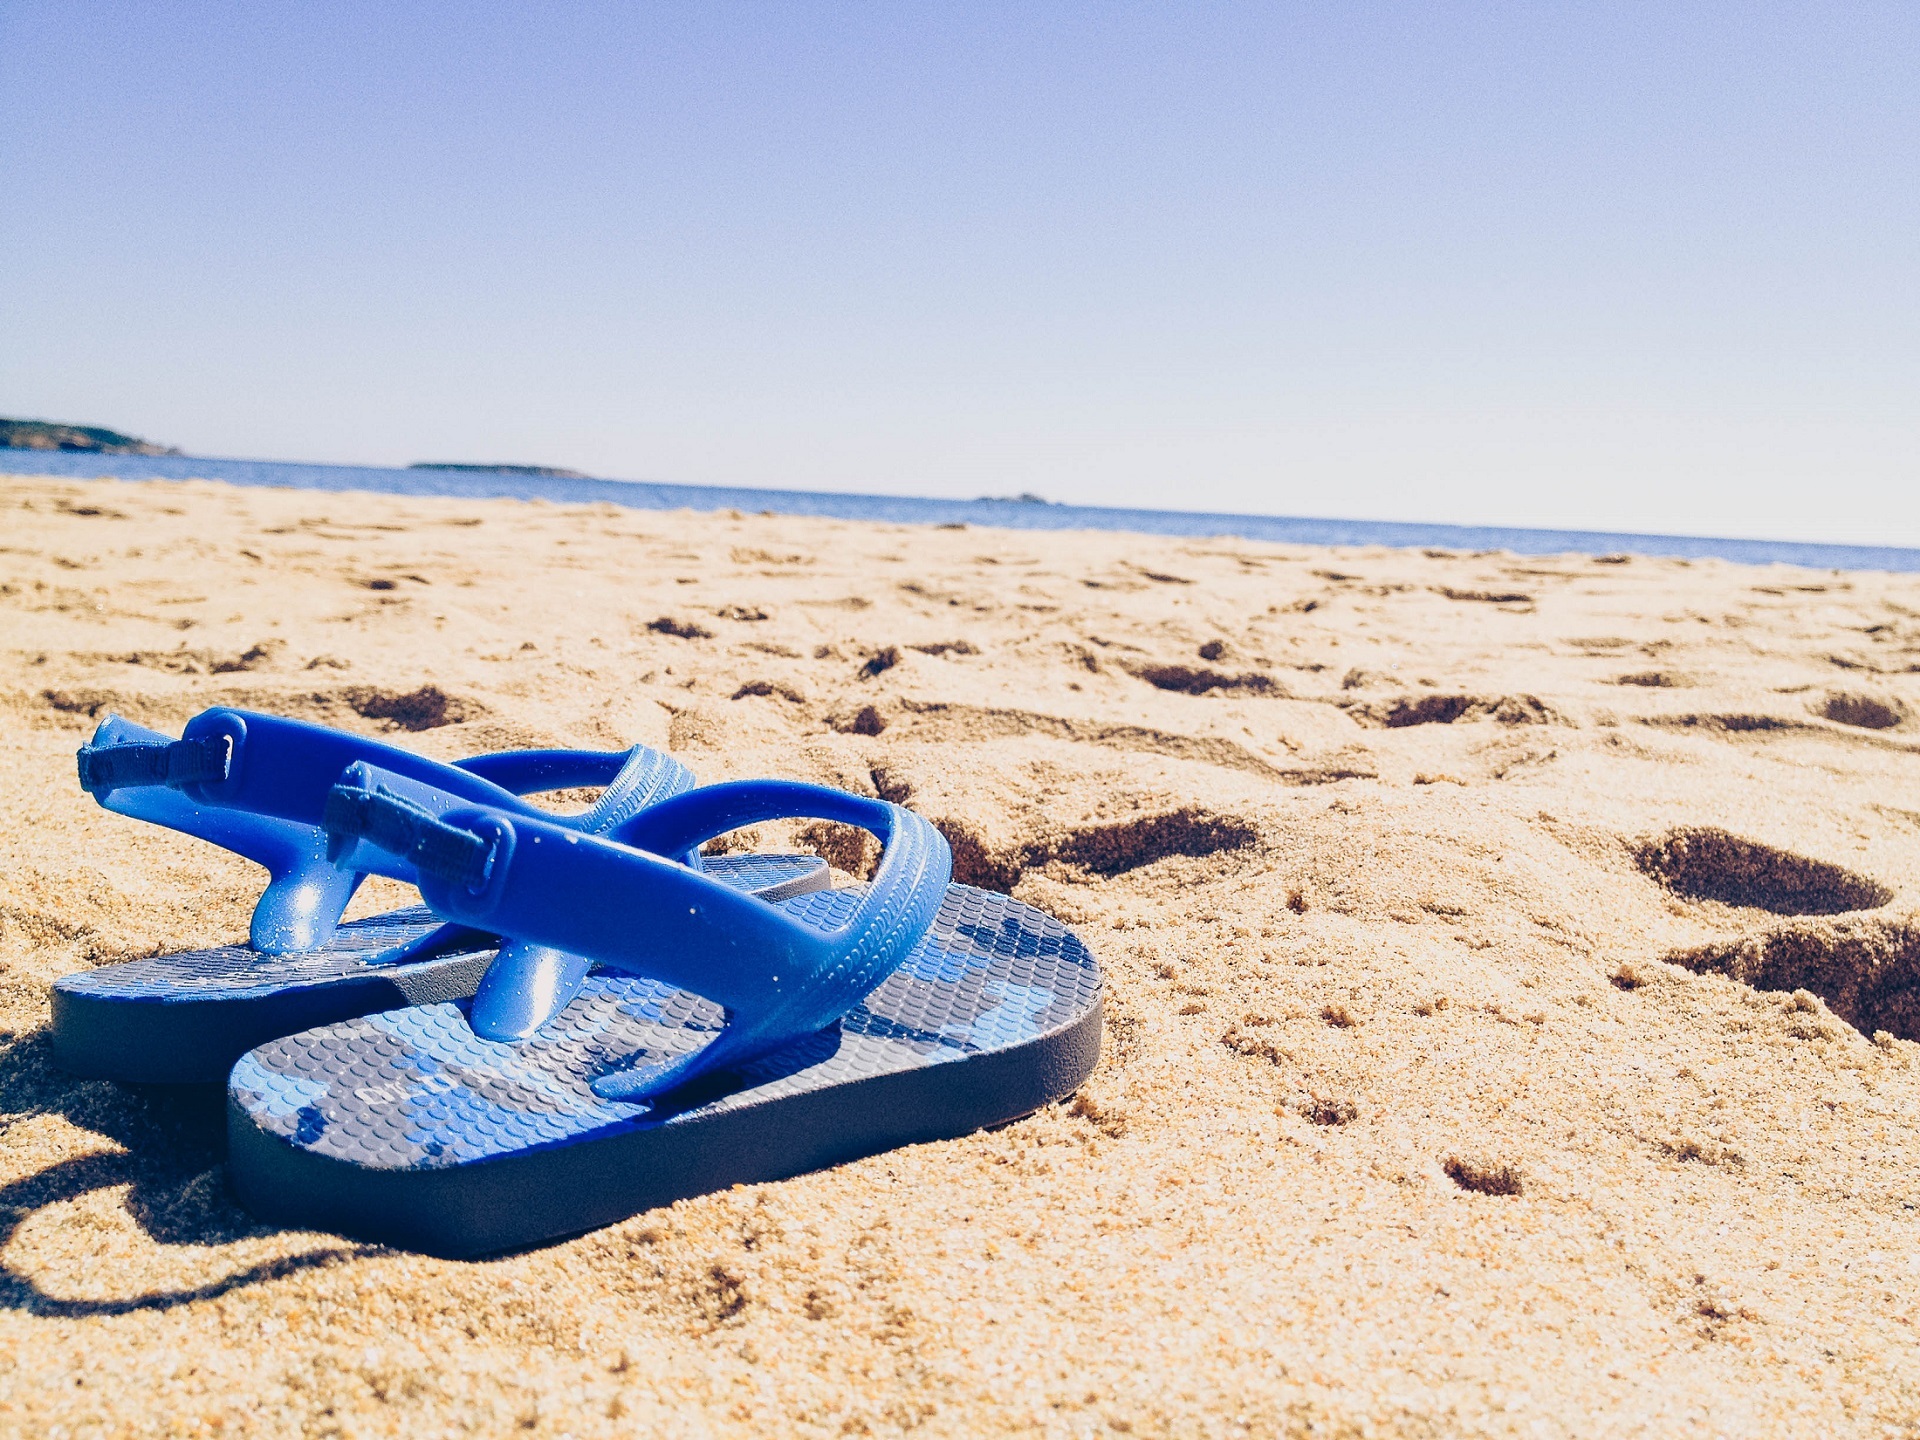
beach, sea, coast, water, sand, ocean, sunshine, shore, vacation, travel, vehicle, relax, scenic, tropical, seascape, holiday, sandals, natural environment